Sky position (RA, Dec in degrees): 230.141, -1.791
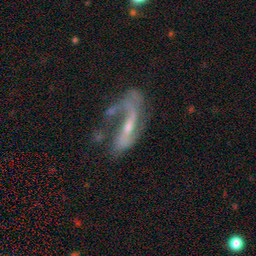
Galaxy morphology: Disturbed Galaxies